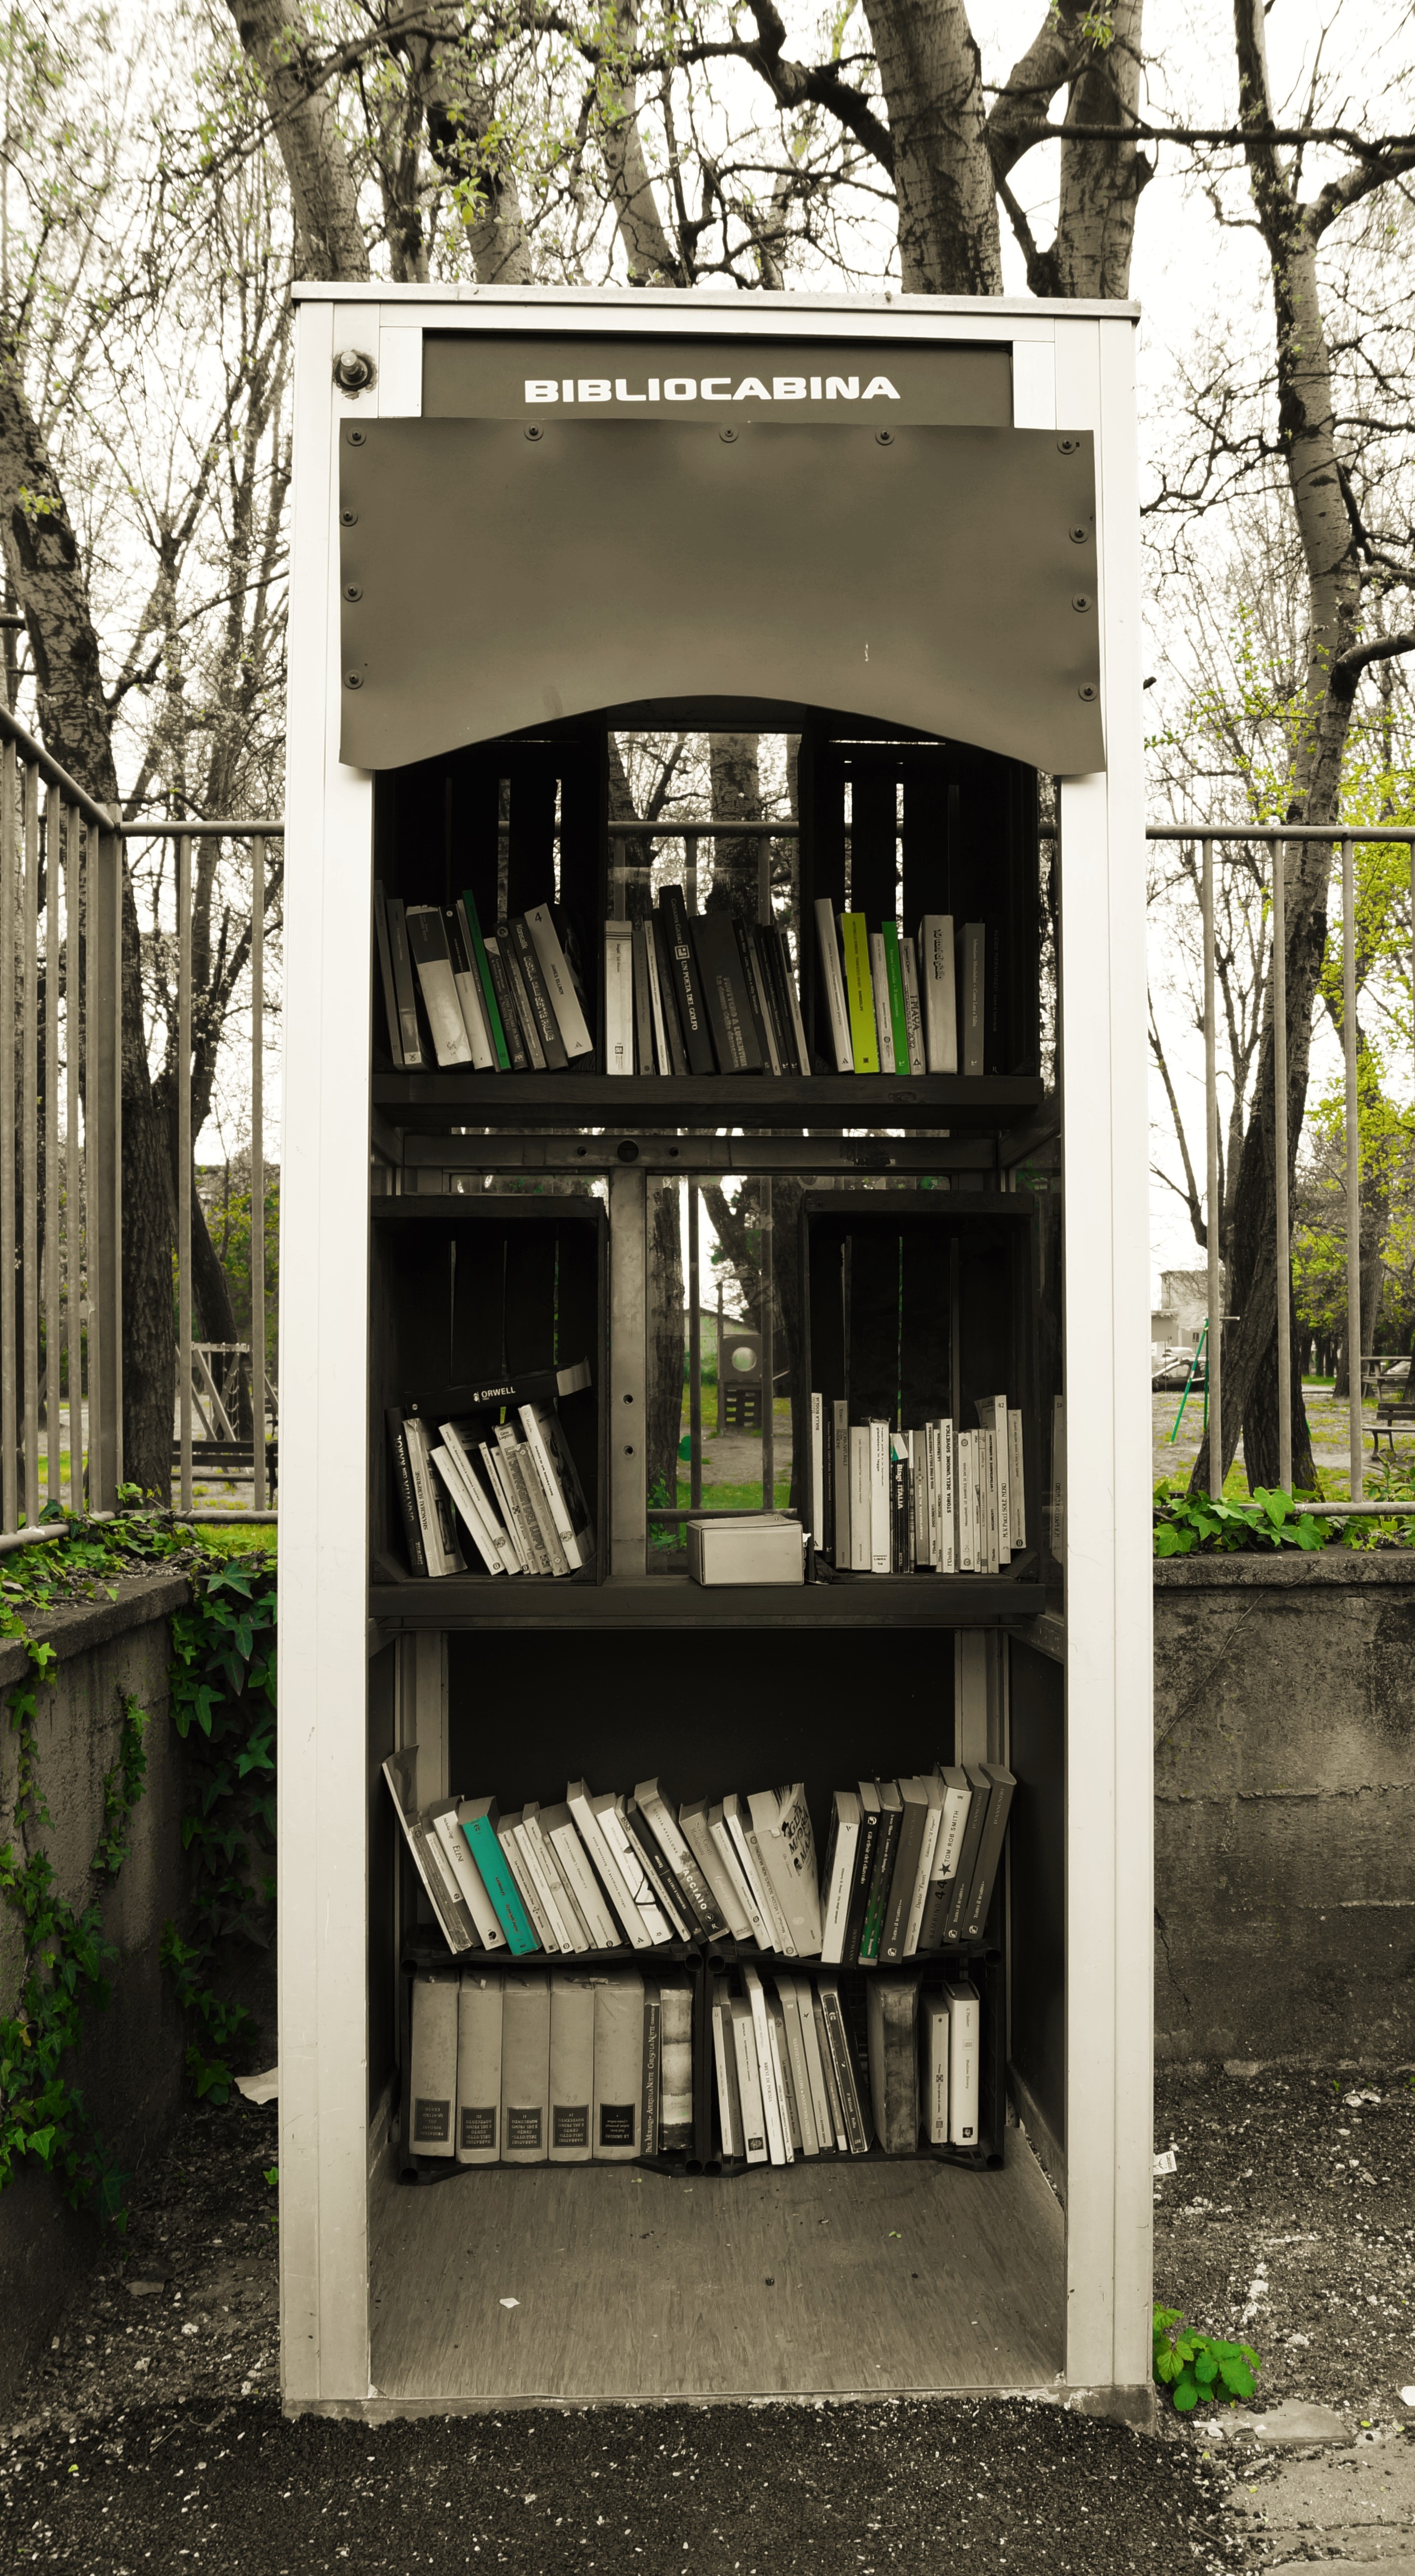
black and white, architecture, road, street, house, home, photo, walk, green, cabin, park, italy, tuscany, relaxation, library, books, neighbourhood, bnnrrb, marina di massa, public park, urban area, massa, bibliocabina